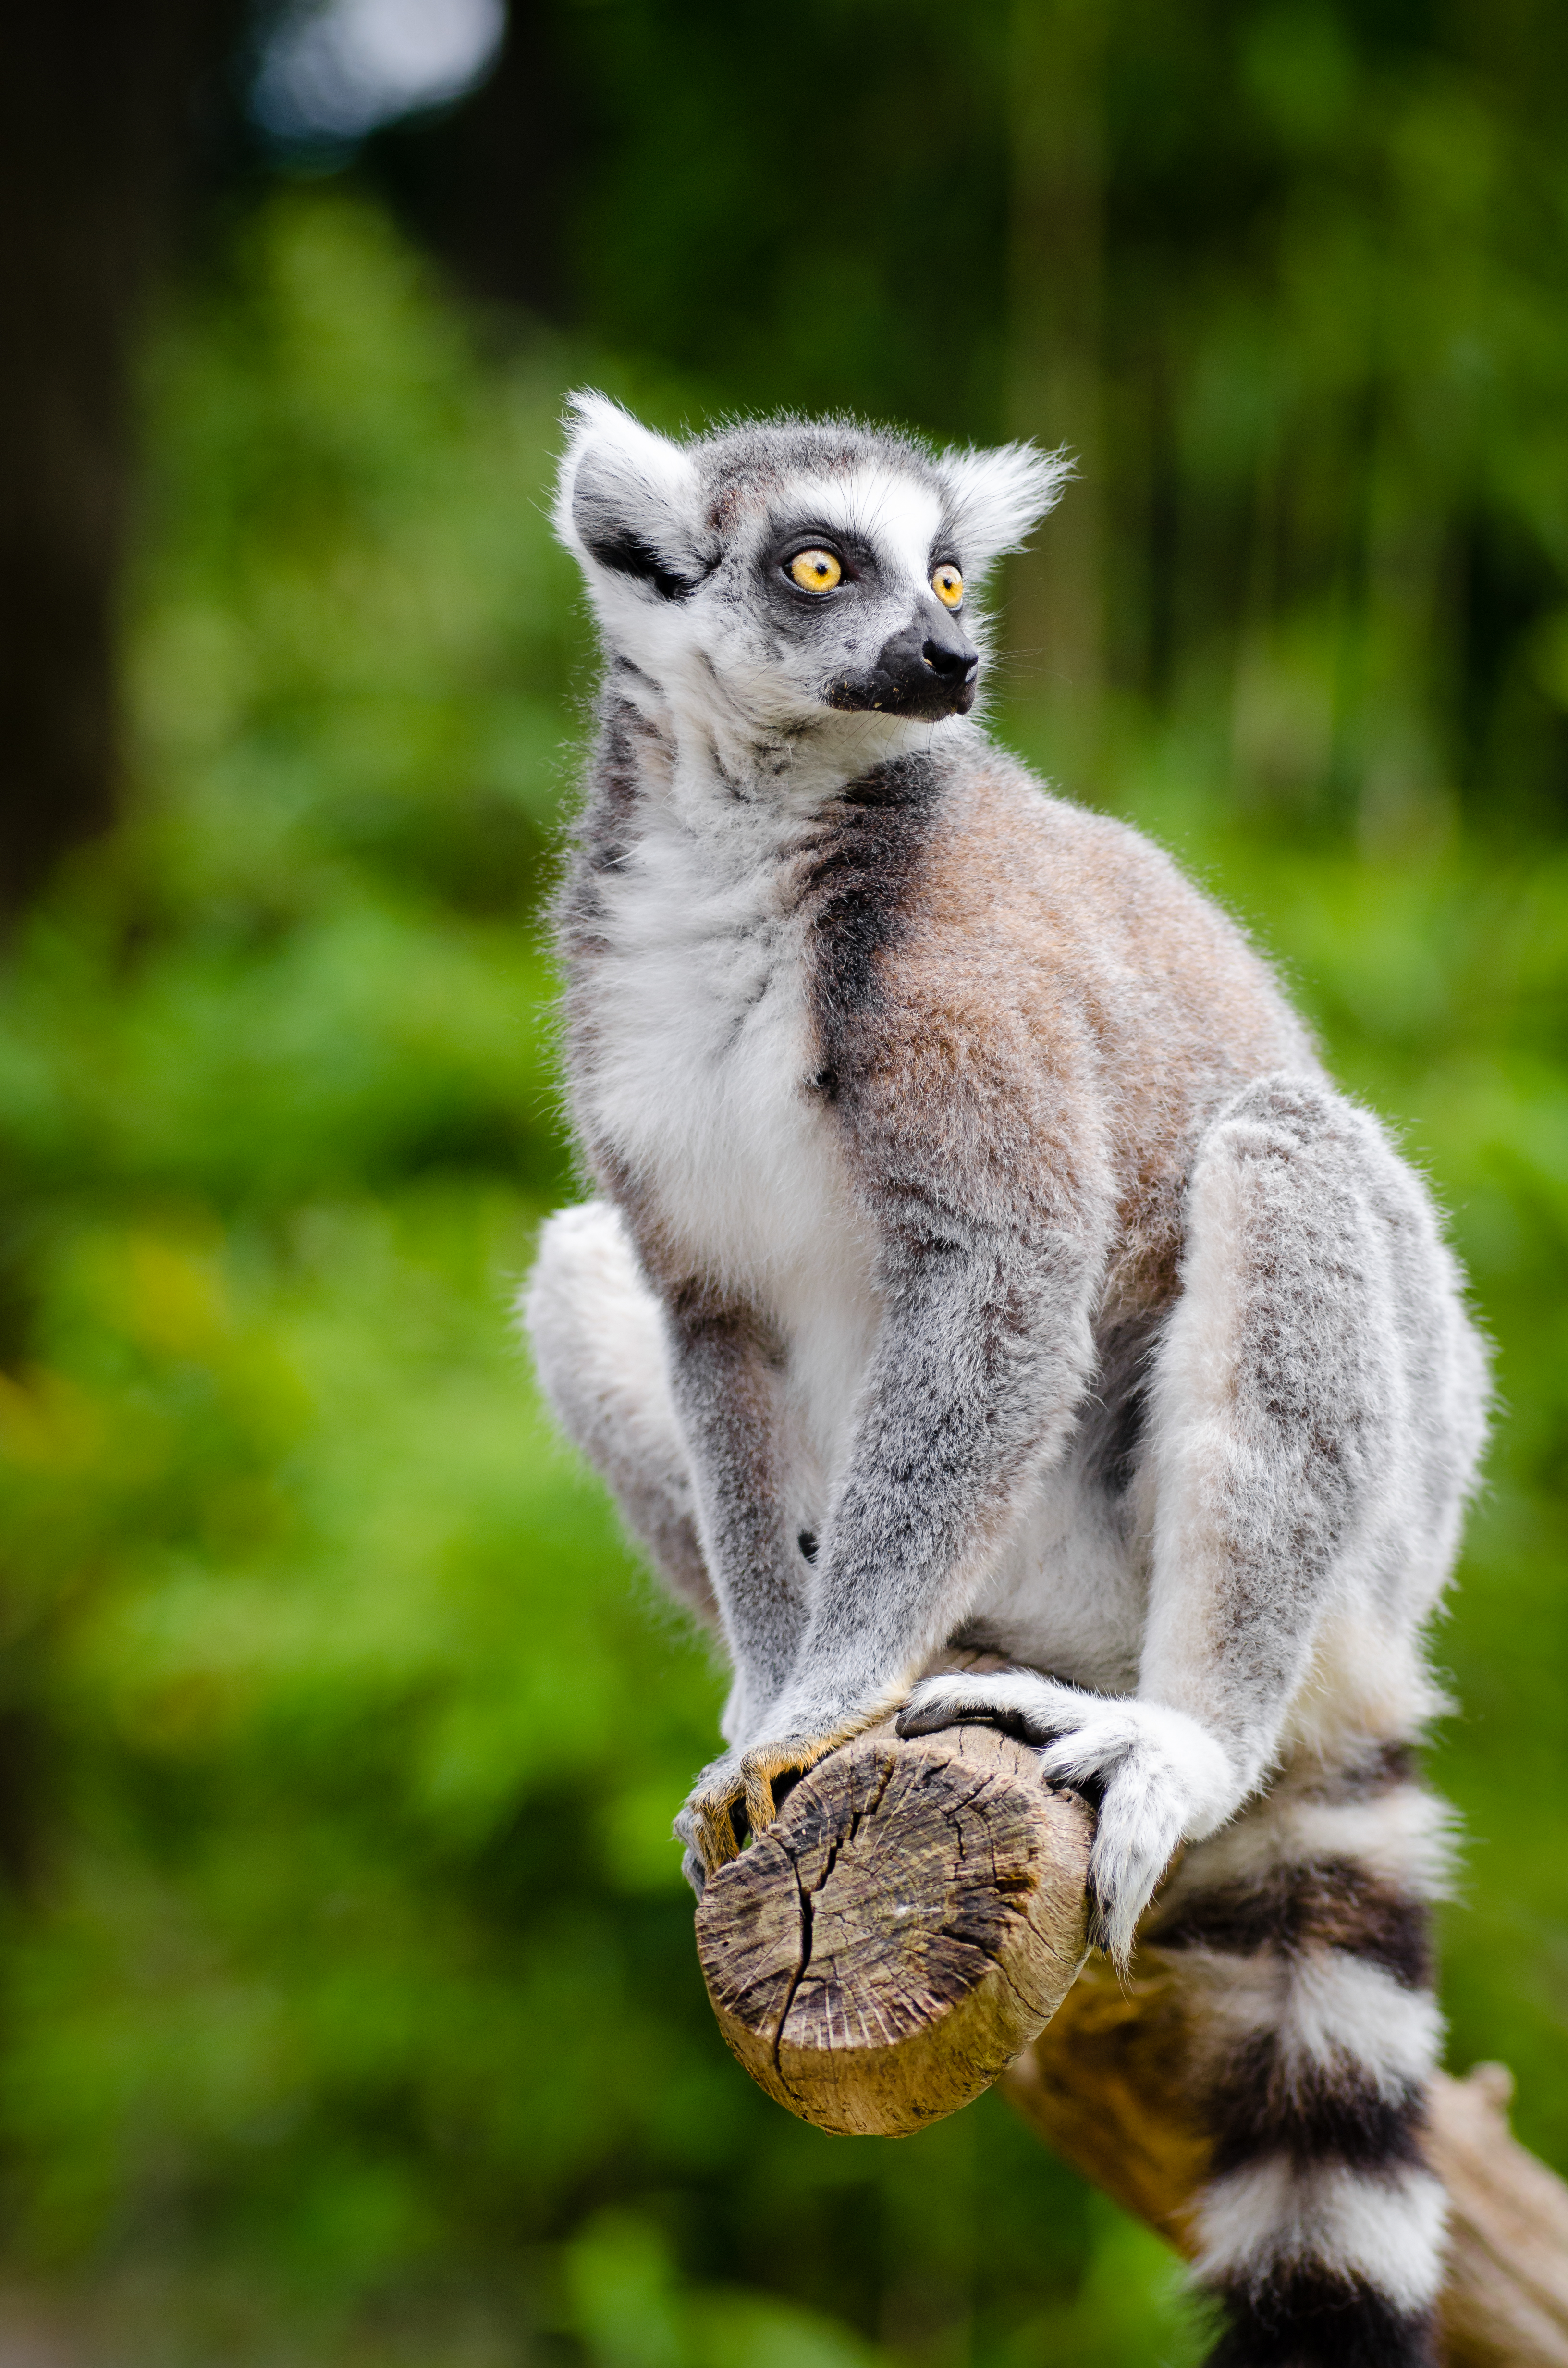
nature, animal, wildlife, zoo, mammal, fauna, primate, whiskers, madagascar, vertebrate, lemur